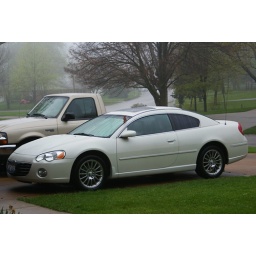
Crazy male Cardinal. He sees himself in the car mirrors and attacks the reflection. He also poops a lot on the cars.